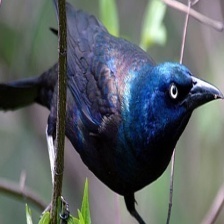
Species: COMMON GRACKLE
Scientific name: QUISCALUS QUISCULA